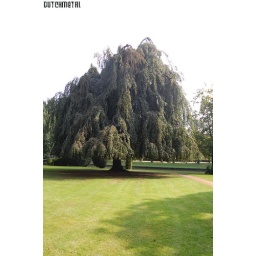
Beautiful big willow tree close to the city wall in Groenlo.